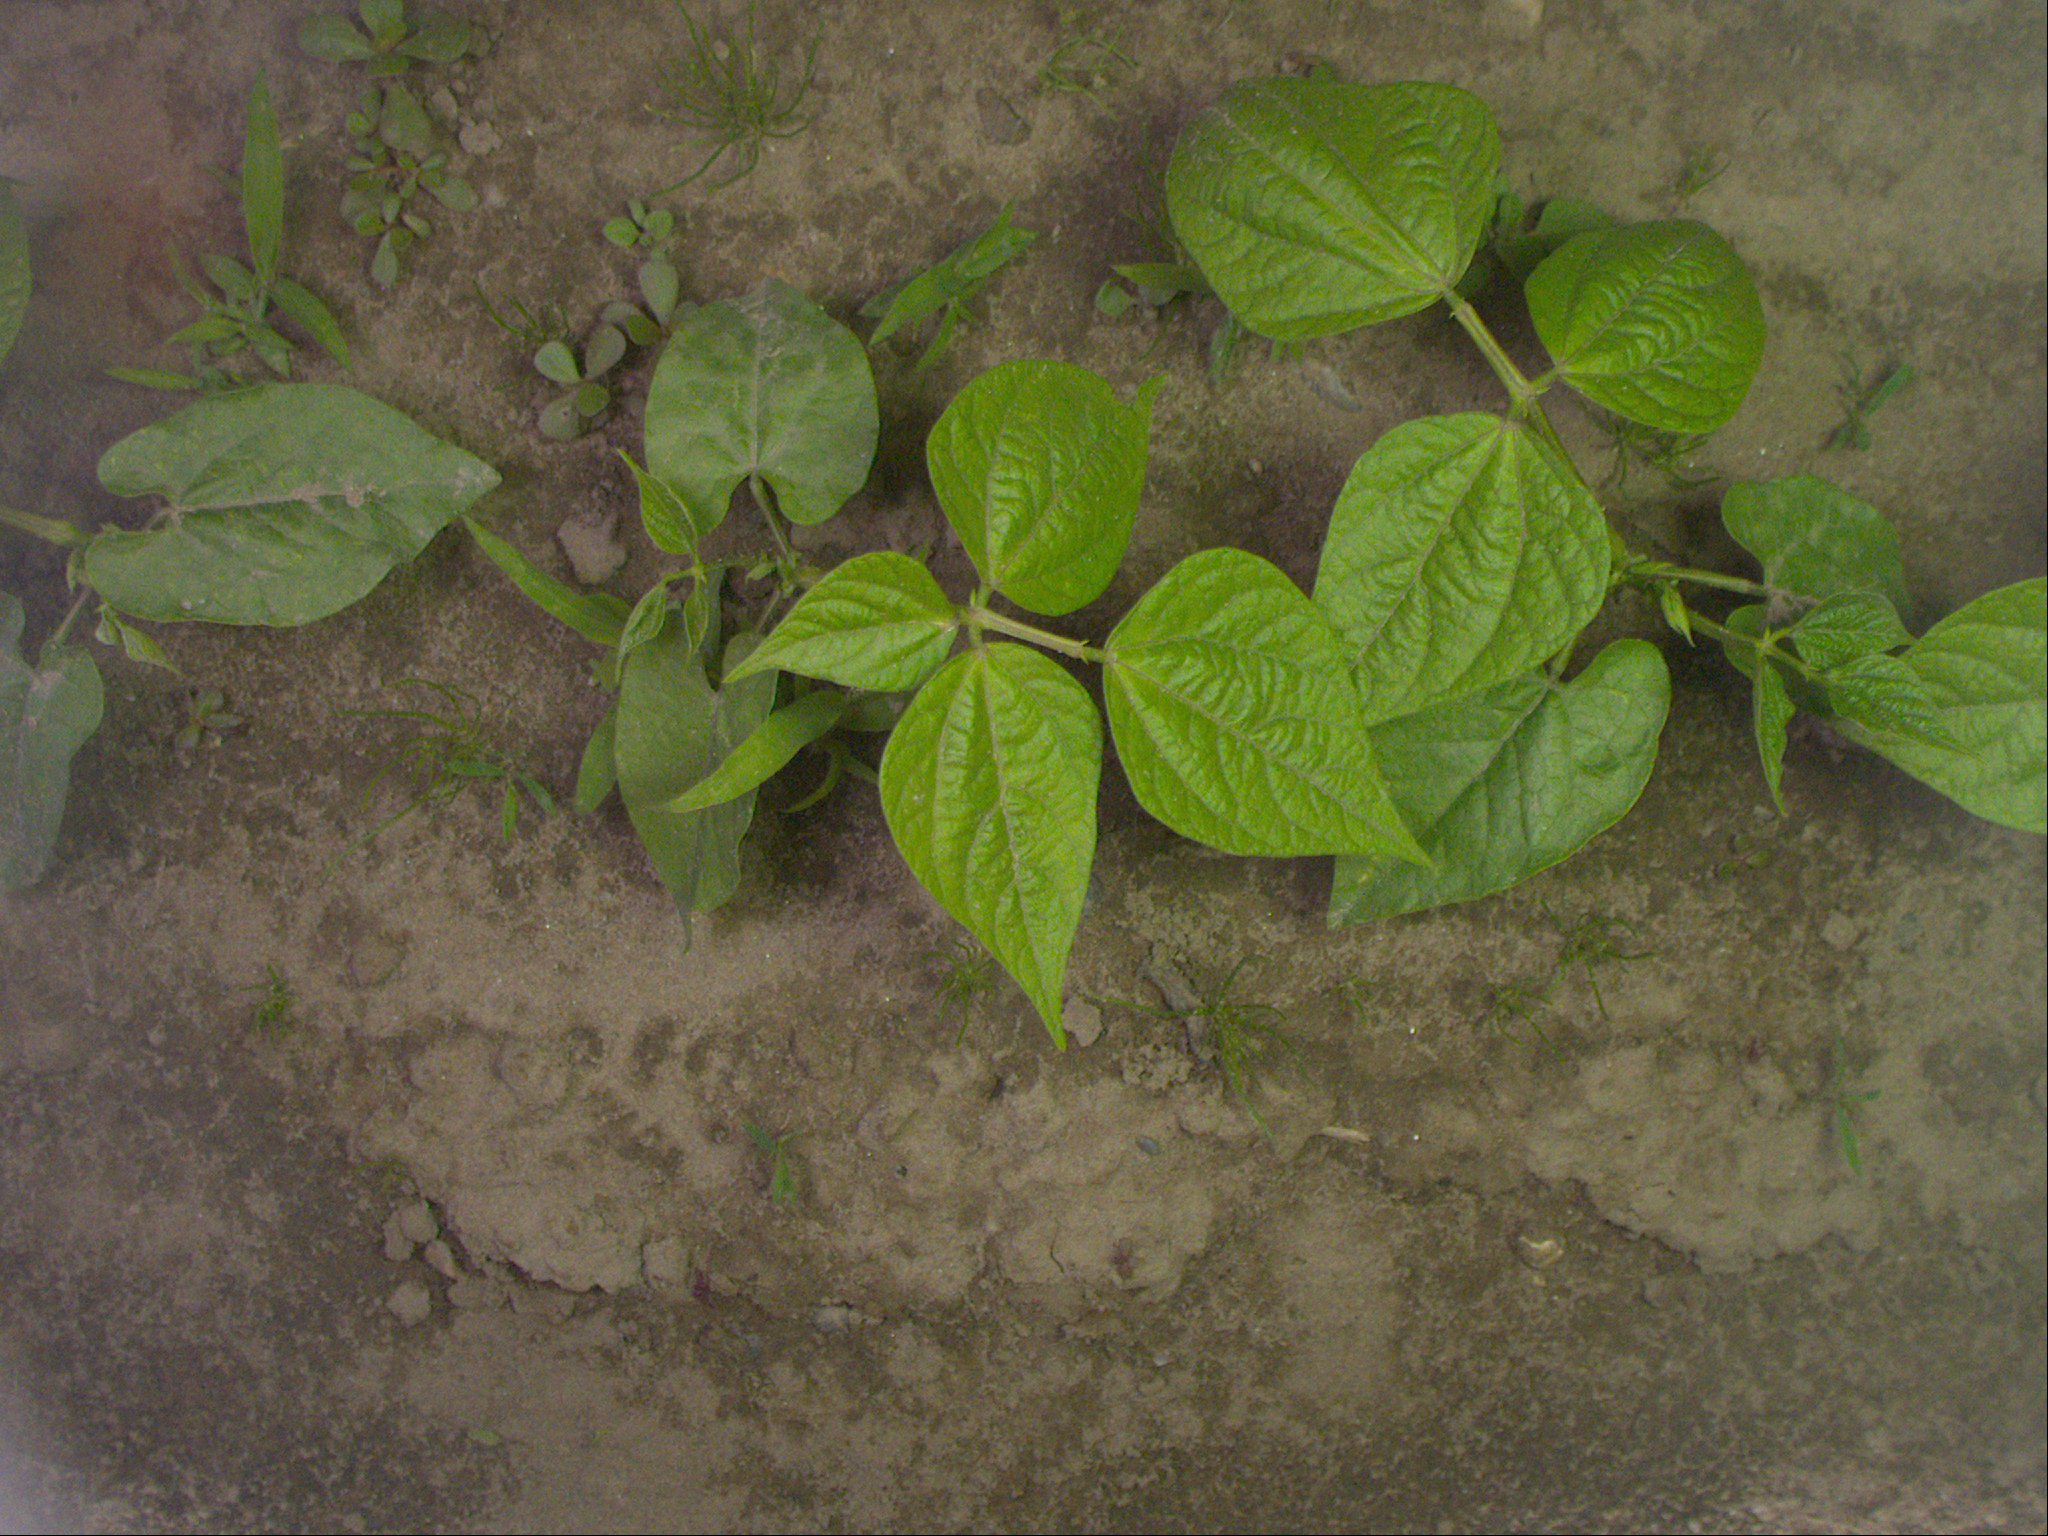
Crop: bean
Objects: bean, stem_bean, bean, stem_bean, bean, stem_bean